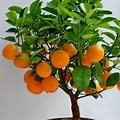
Label: mandarine